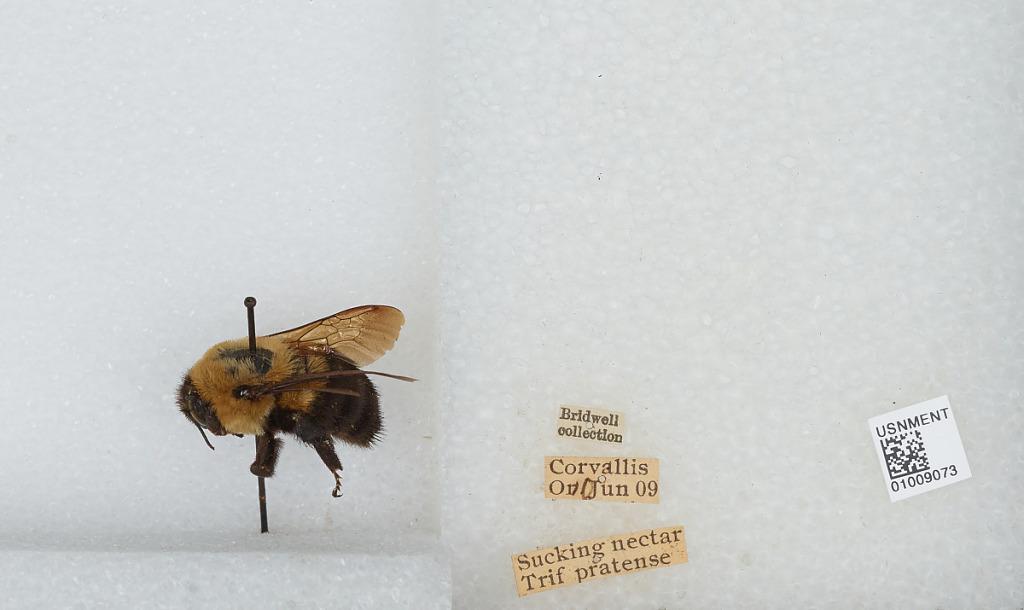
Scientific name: Bombus (Separatobombus) griseocollis (De Geer)
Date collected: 1909-6-10
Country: United States
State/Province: Oregon
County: Benton
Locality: Corvallis
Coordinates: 44.5667, -123.283